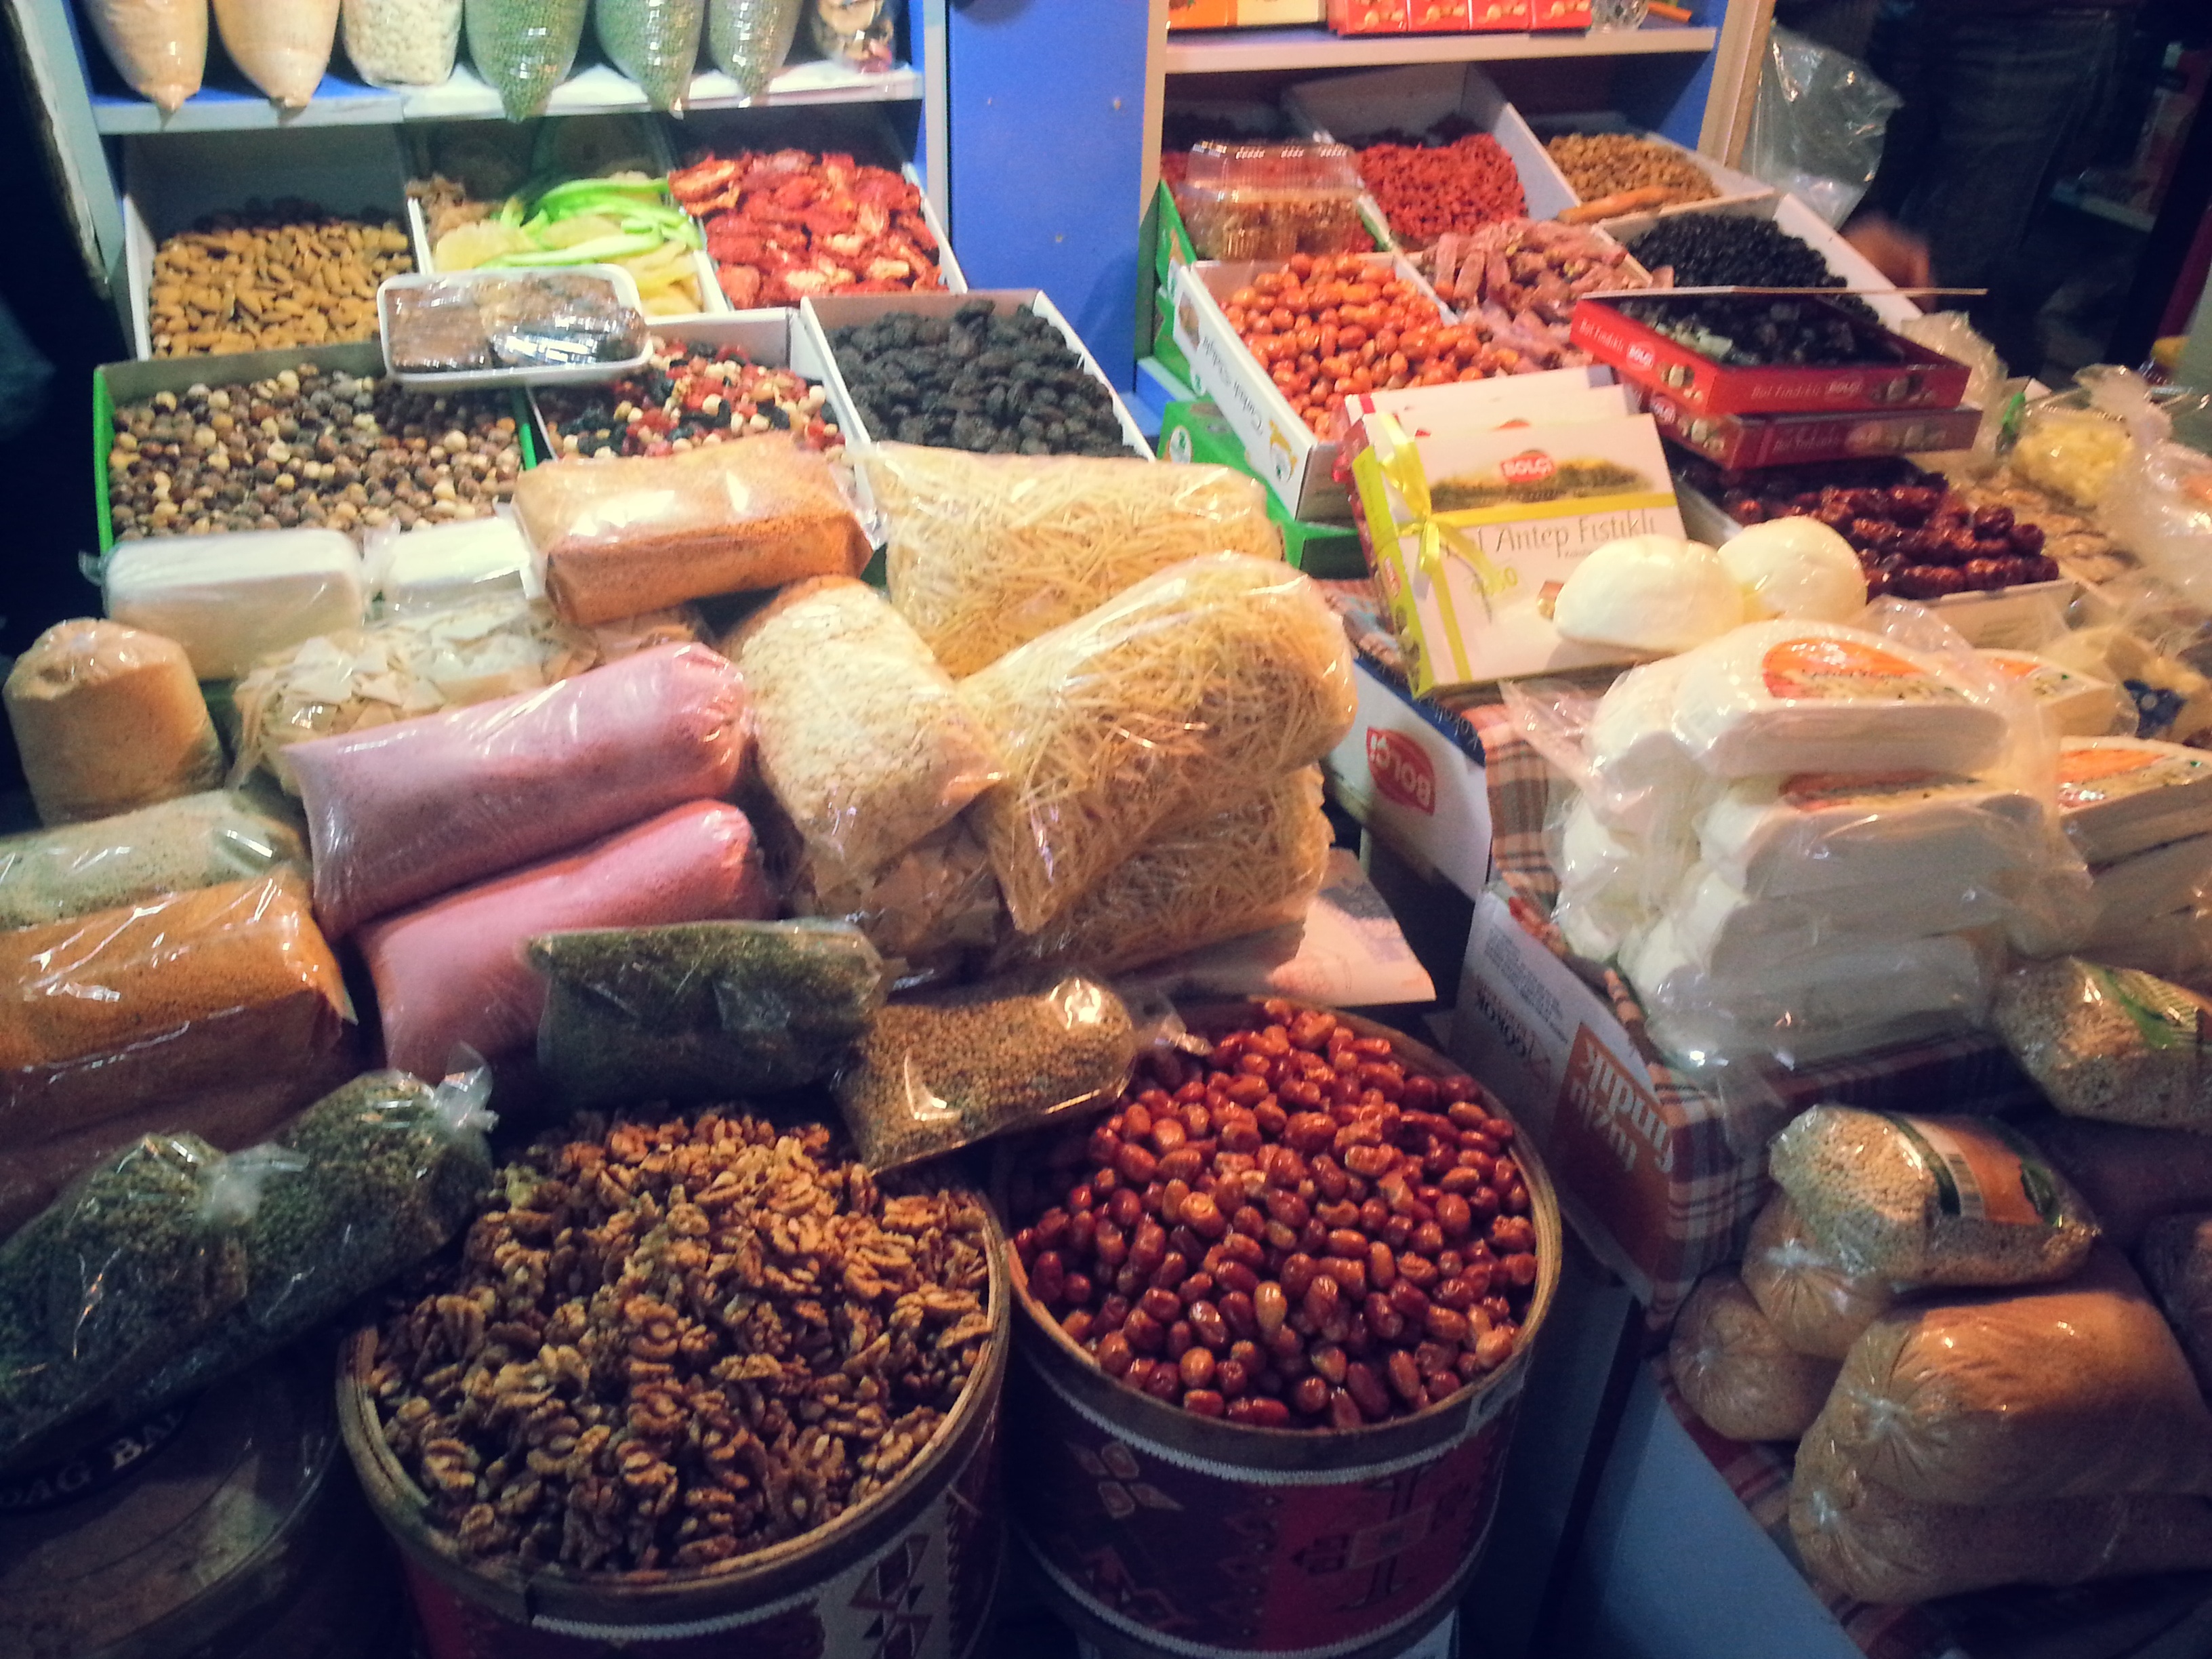
city, food, vendor, bazaar, market, marketplace, public space, sunday, dry fruit, bolu, human settlement